Ellen Kleman

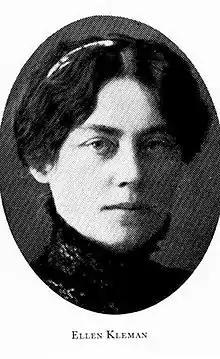
Ellen Kleman

Ellen Emma Augusta Kleman (1867–1943) was a Swedish writer, newspaper editor and women's rights activist. From 1907, she was editor of "Dagny", a journal in support of the women's movement, replaced in 1914 by "Hertha", which she also edited until 1932.